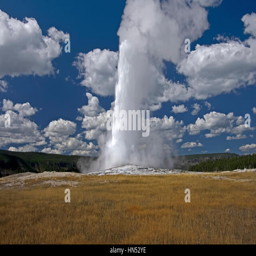
tourist attraction is a cone geyser located